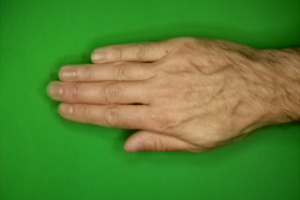
Label: paper